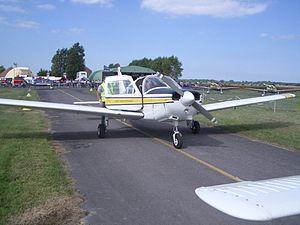
Vue générale du meeting aérien de l'aéroclub de Dunkerque (Aout 2005)